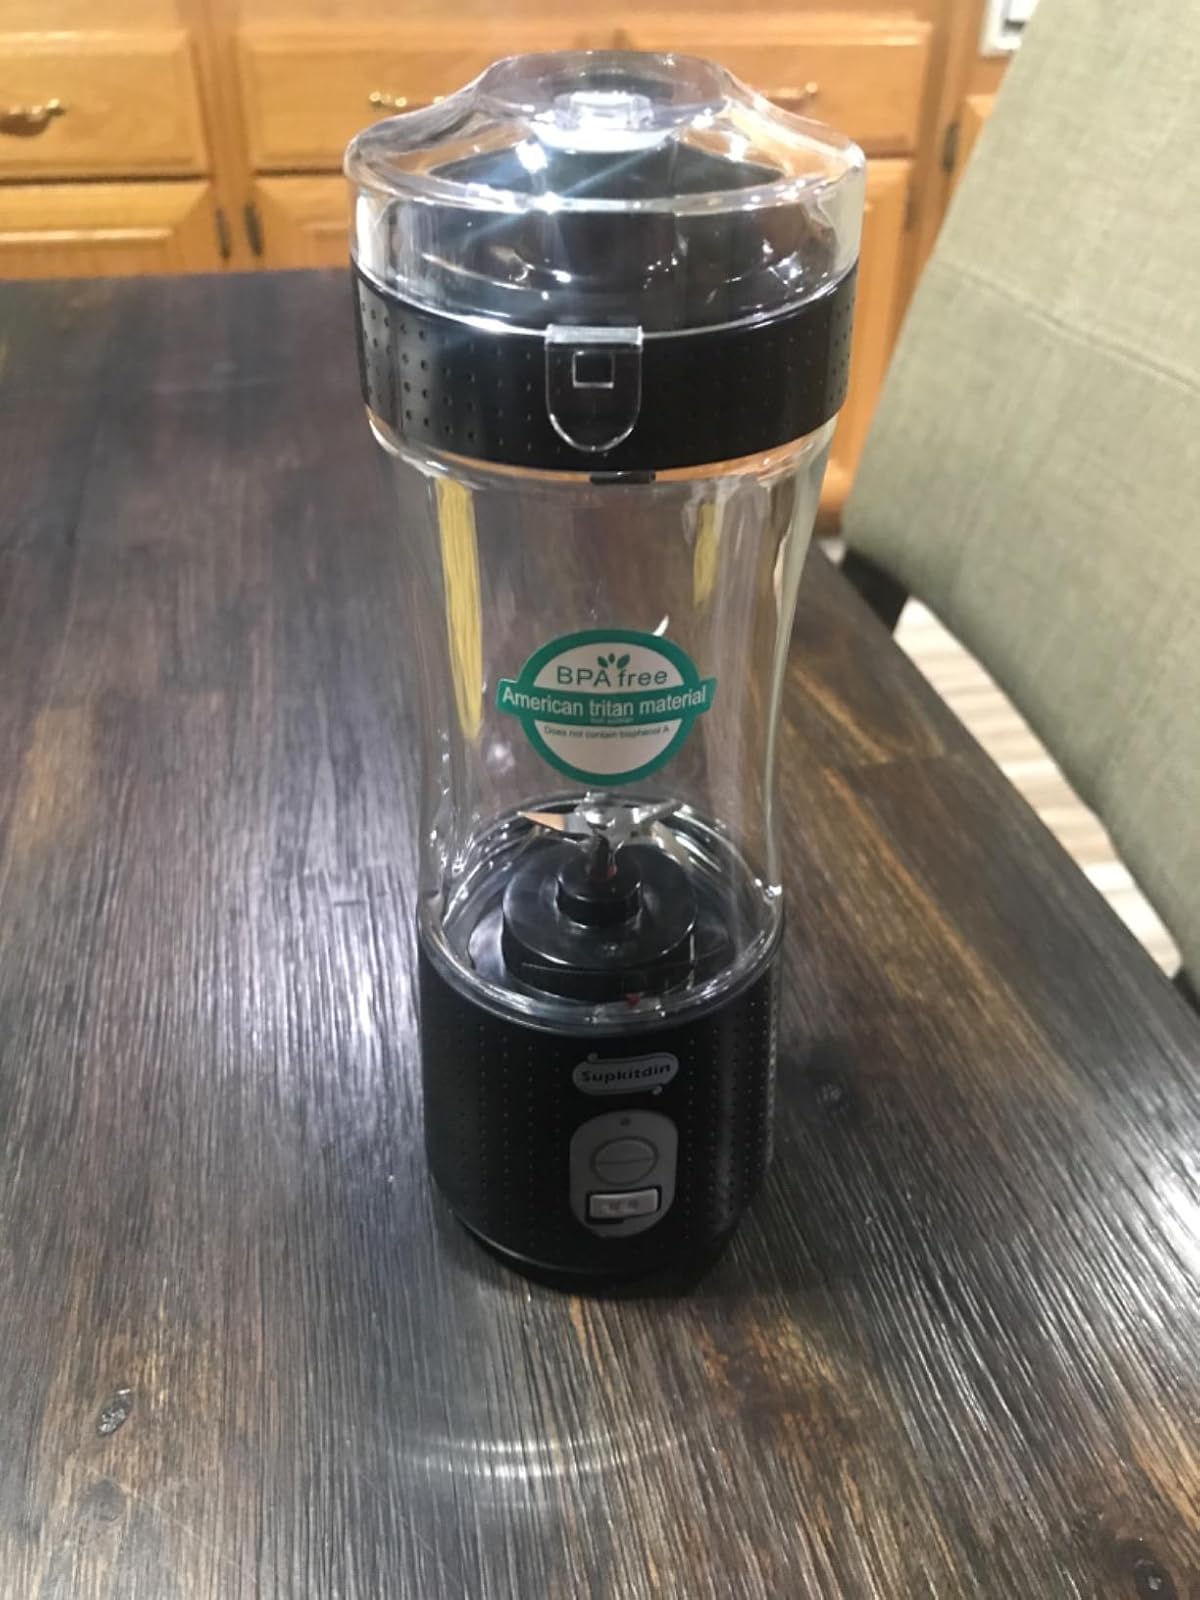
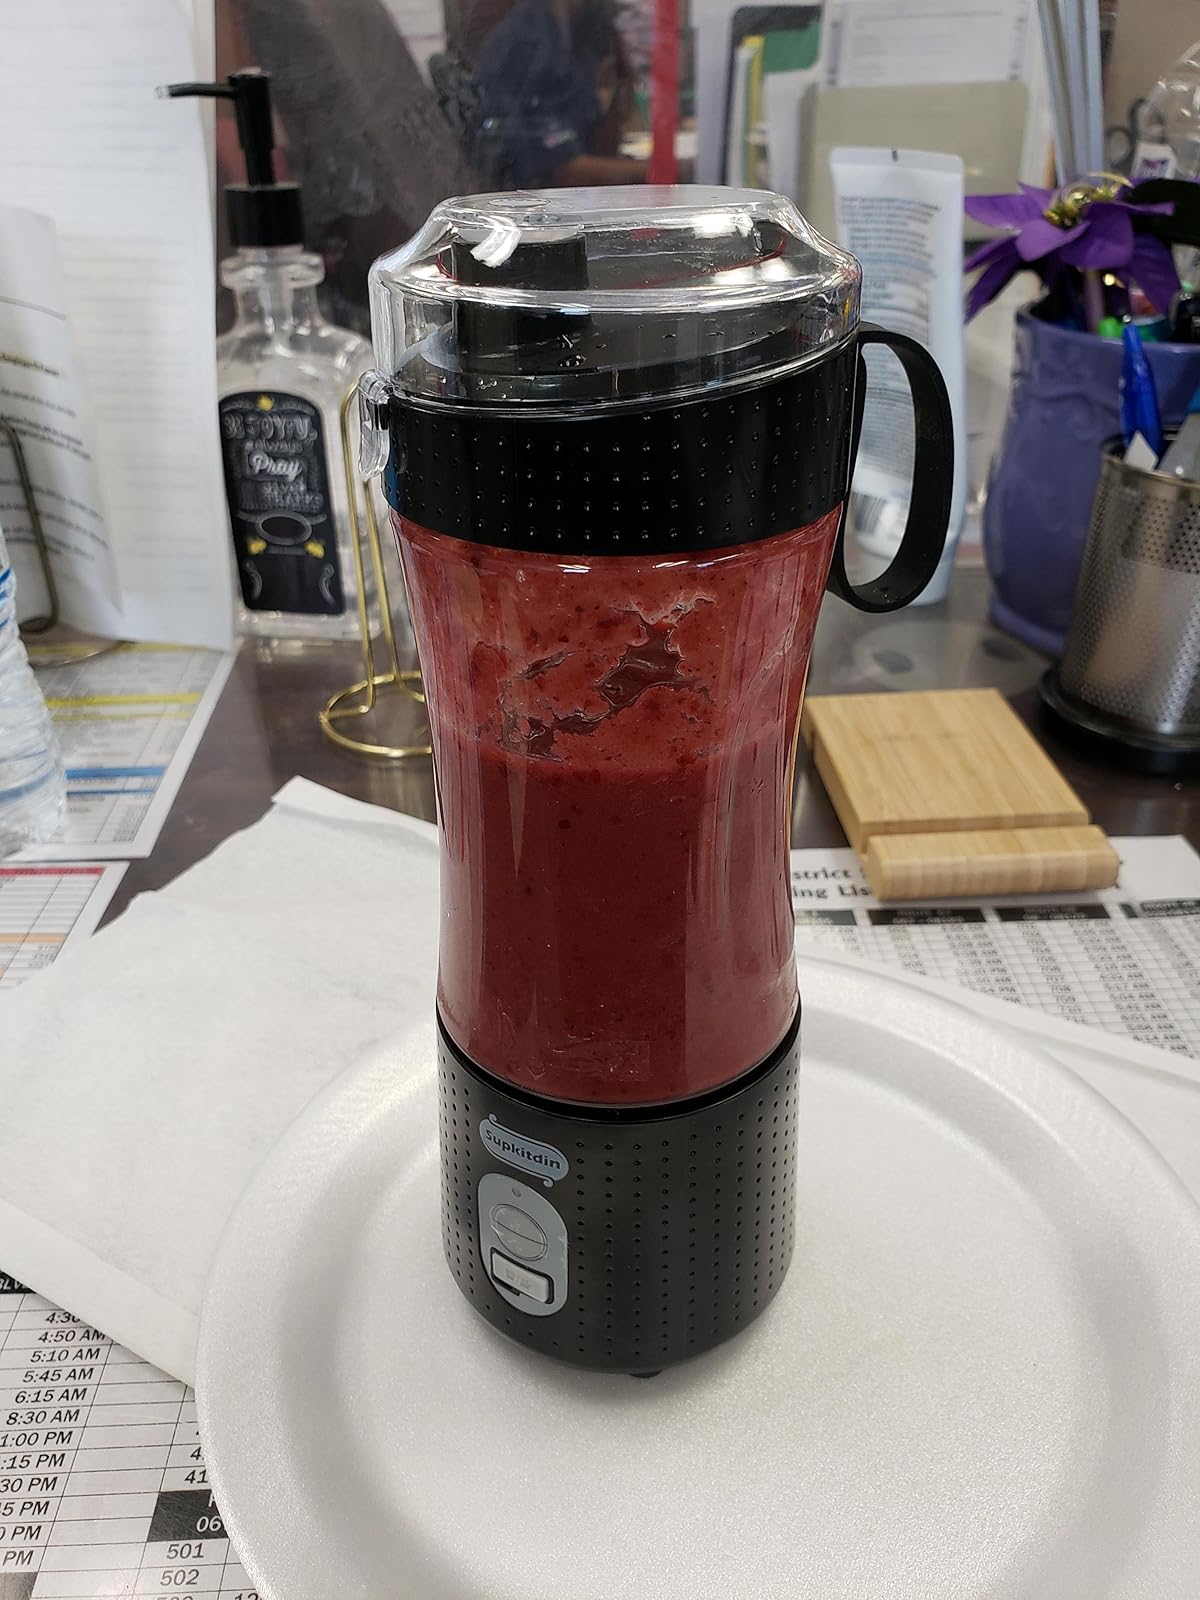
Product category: items_blender
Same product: yes